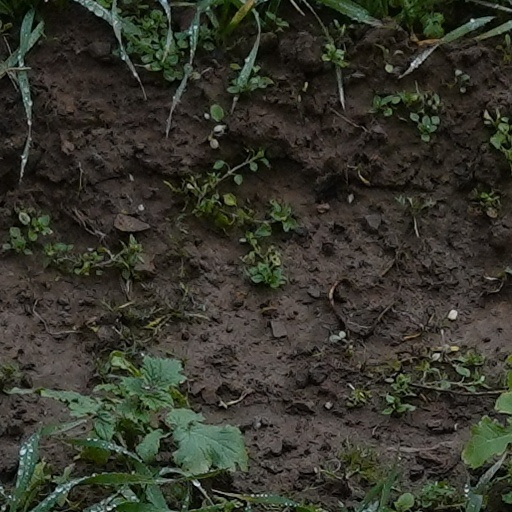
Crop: wheat